Andrew Stoddart

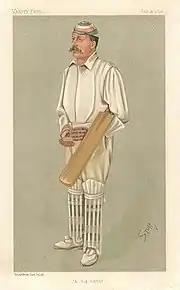
Stoddart by "Stuff", 1892

When he was 23, just a year after his first-class debut, he was toying with the idea of giving up his amateur career in England to join his brother in Colorado. His plans changed when he took the record for the highest ever score in cricket at the time with an innings of 485 for Hampstead against Stoics on 4 August 1886. No declarations were allowed in the game and the Stoics, living up to their name, fielded all day without a chance to bat. Stoddart was seventh out, having batted six hours and ten minutes and clubbed one eight, three fives, and 64 fours. The runs were scored at a rapid pace – the score was 370 for 3 at lunch after 150 minutes of play. He made 207 for Hampstead in the next match three days later and on 9 August was playing for Middlesex and made 98, a grand total of 790 runs in a week. Stoddart was a man with a great zest for life in his younger days. He had danced then played cards until dawn before the Stoics game, batted almost through Hampstead's innings of 813, then played tennis, went to the theatre and turned in at 3 a.m. His next innings was against Kent when he posted his maiden first-class century in scoring 116.